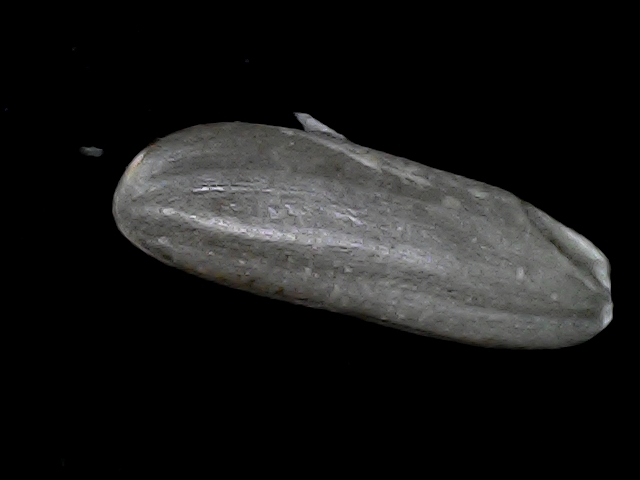
Rice variety: BD49